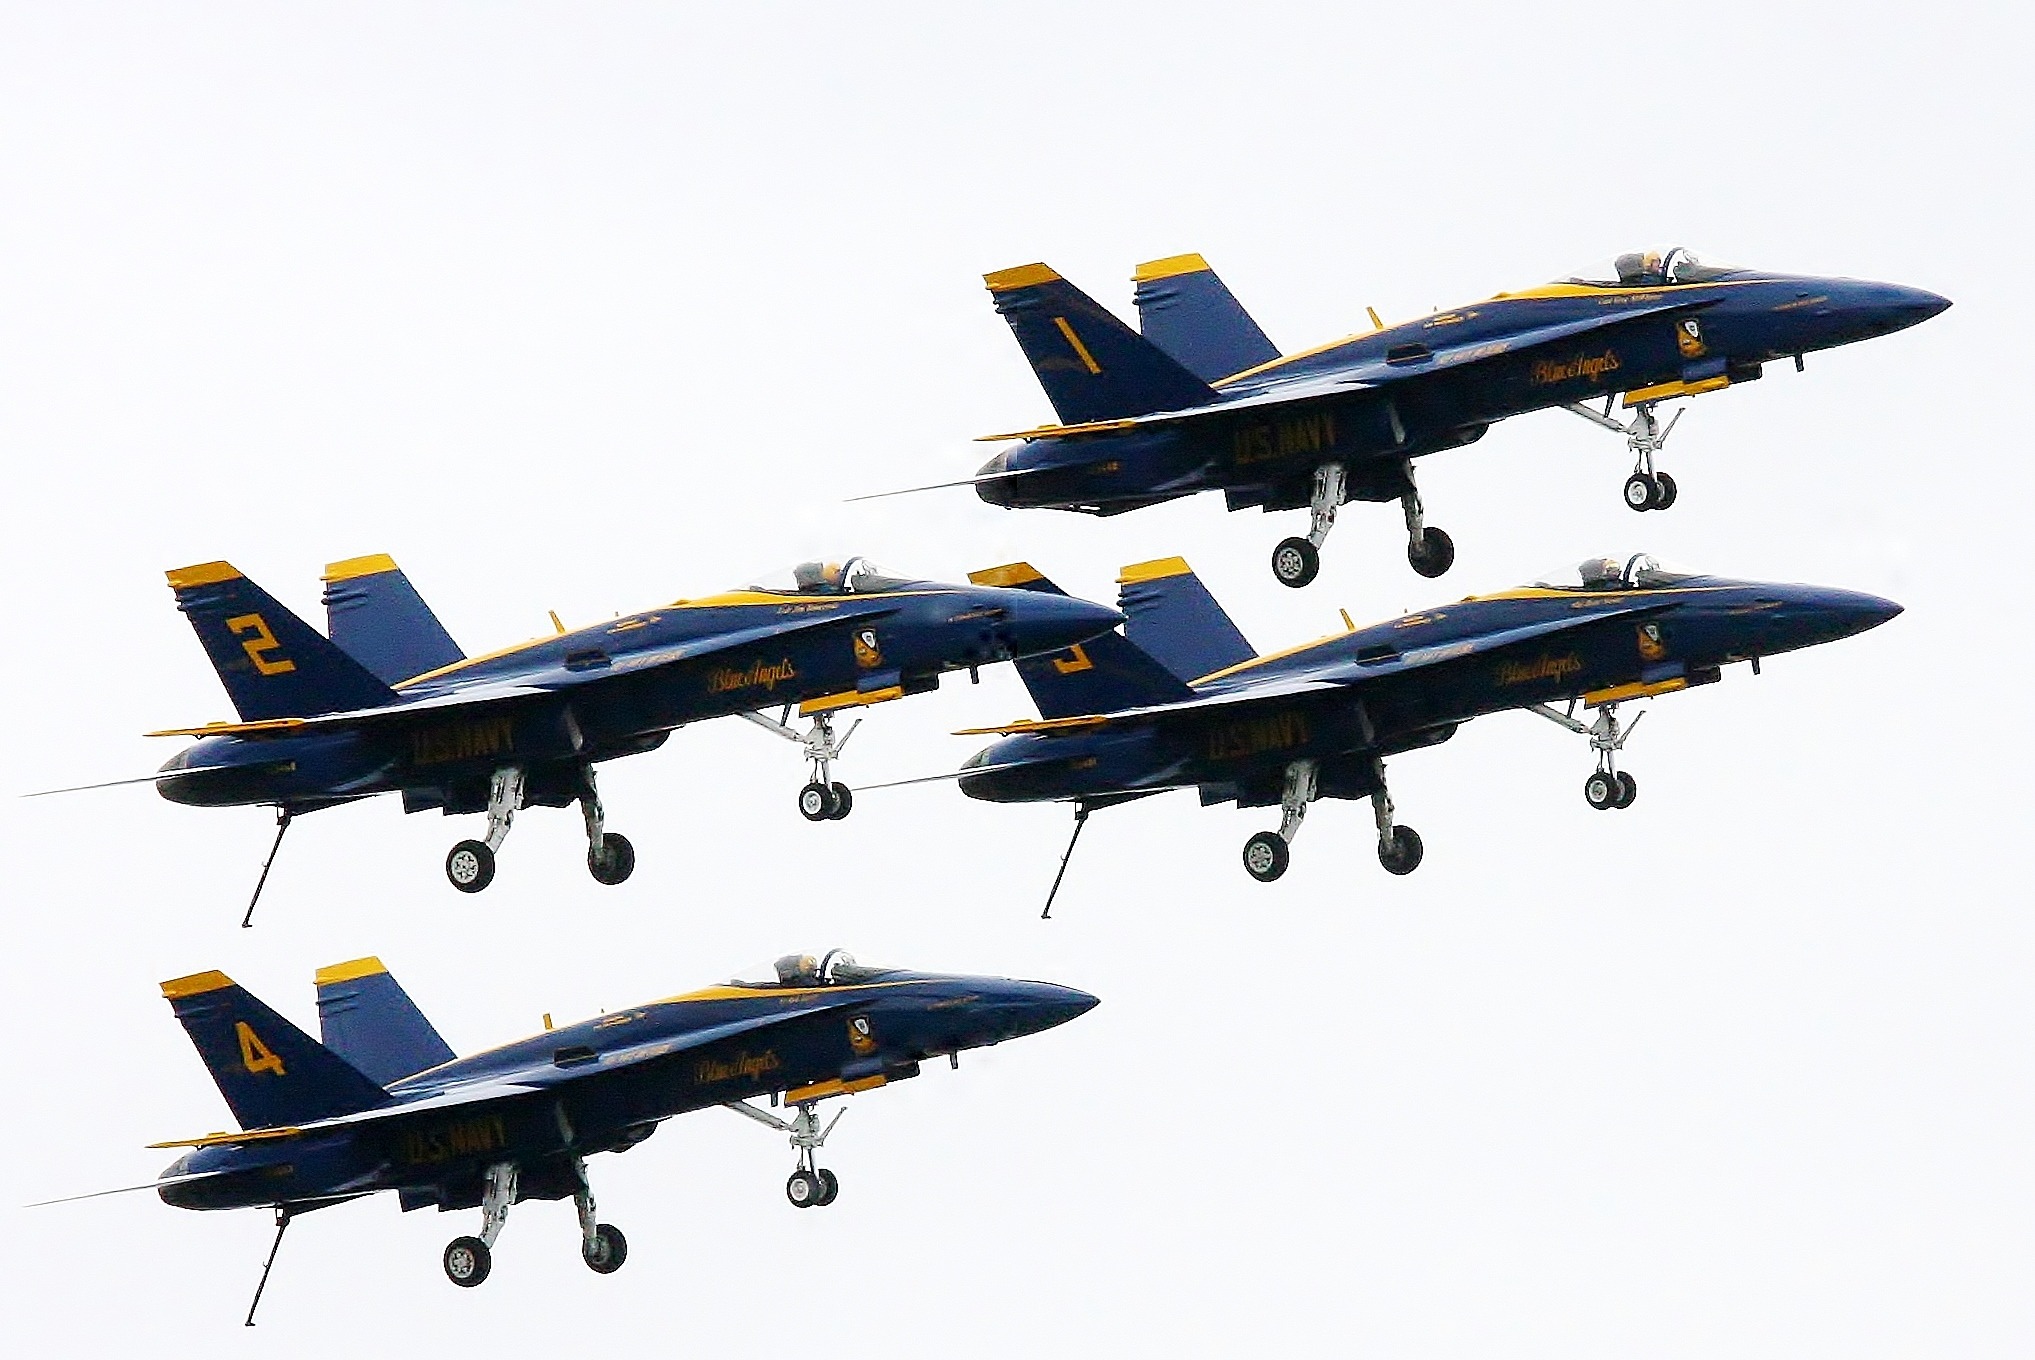
airplane, plane, aircraft, vehicle, airline, aviation, flight, aeroplane, blue angels, air force, jet aircraft, atmosphere of earth, aerospace engineering